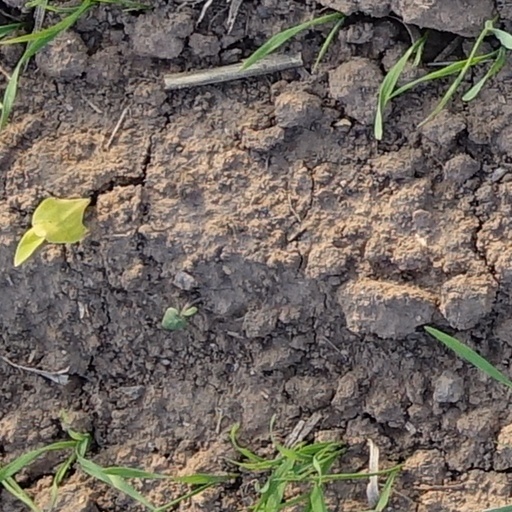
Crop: wheat